Wistow railway station

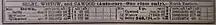
April 1910 Railway timetable

By 1914 there were two Market Day extras and four daily trains, but by 1923, whilst the Market Day extras remained, only two daily trains survived, morning and mid-evening.